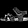
Label: Sandal